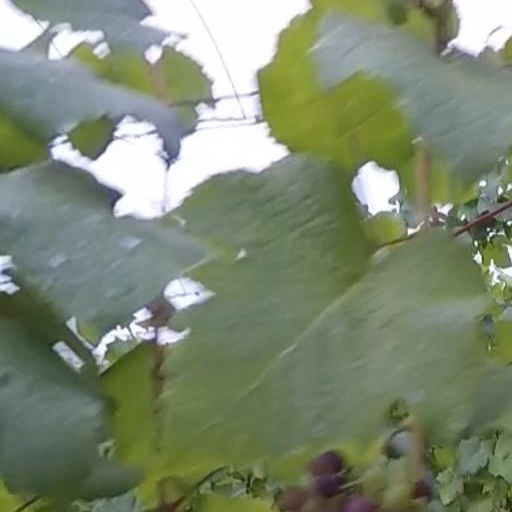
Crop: grape